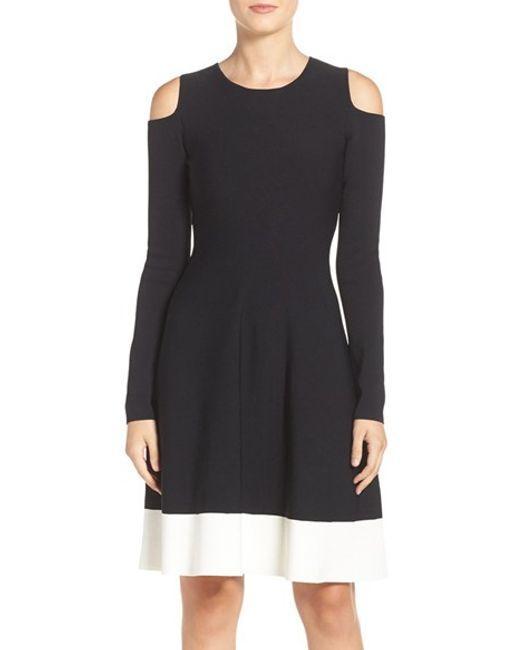
damen Schulterschnitt, volle Ärmel, schwarzes, knielanges Kleid mit weißem farbblockiertem Boden